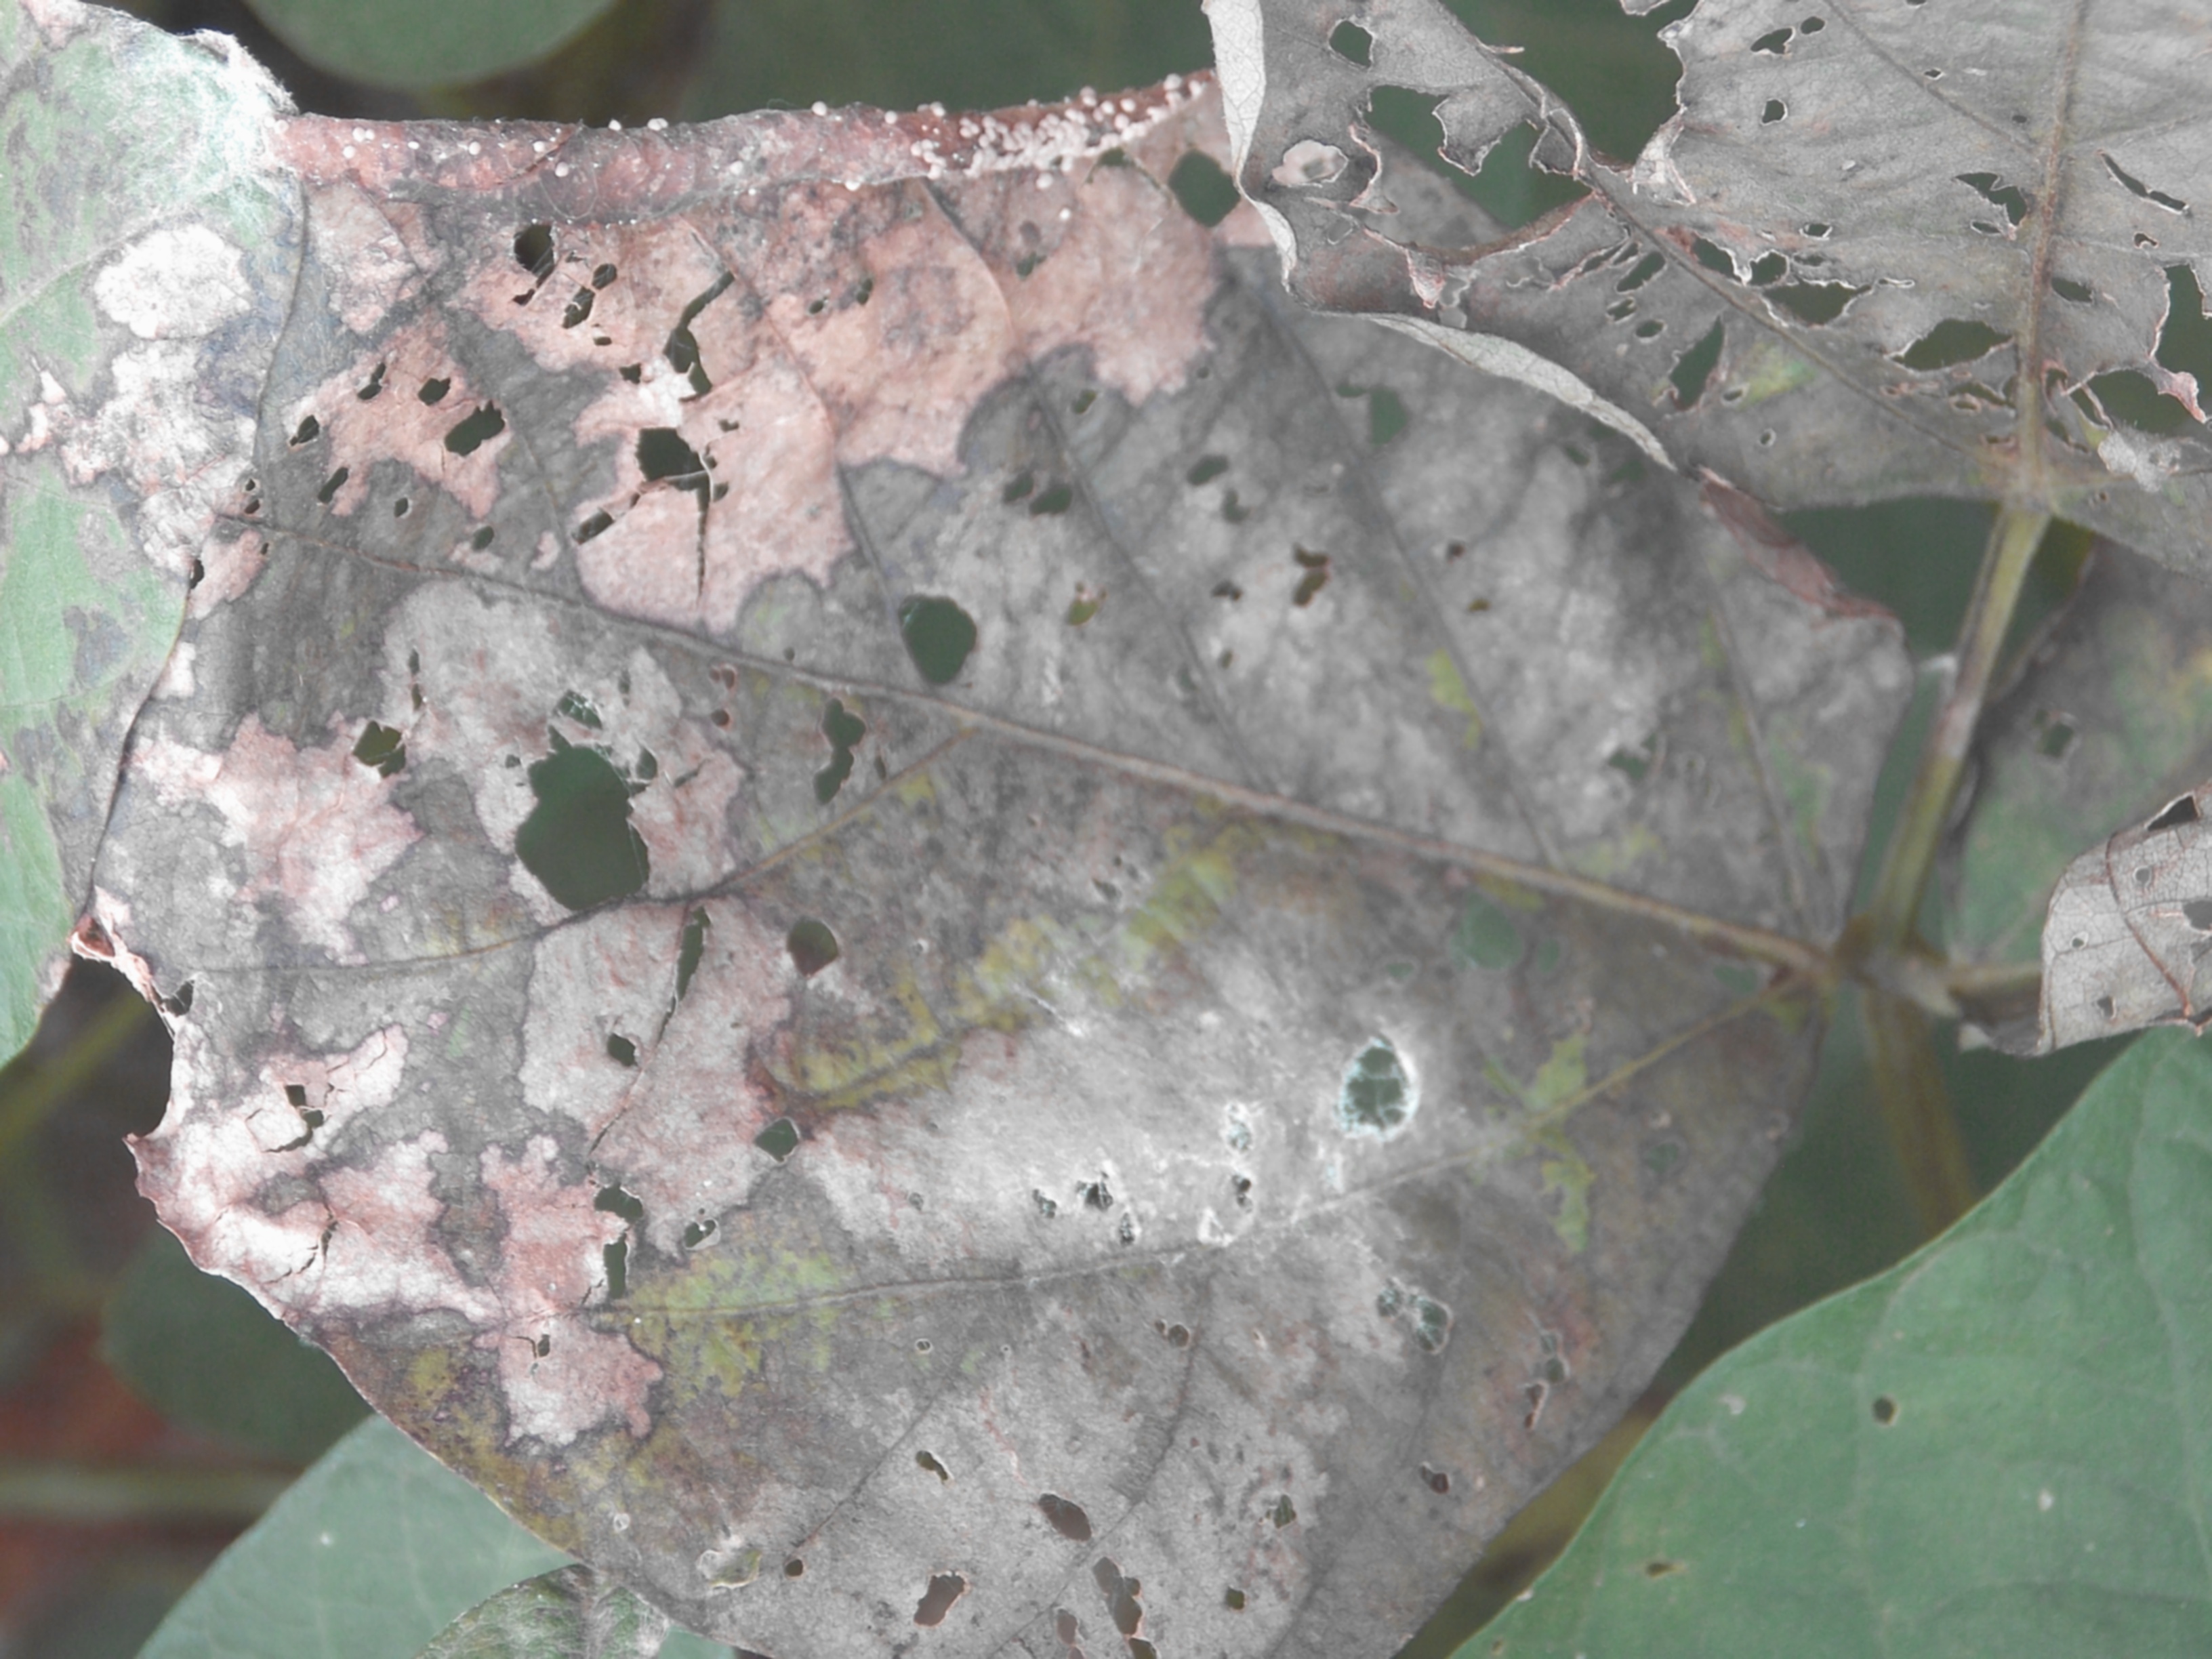
Label: Disease